MS Palatia (1928)

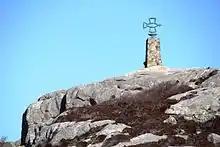
The memorial monument of MS Palatia, Pax by the Lindesnes Lighthouse, created by sculptor Arne Vinje Gunnerud

During the commemoration of the 50th anniversary of the end of the Second World War in Europe, the municipality of Lindesnes held a memorial service on 6 May 1995 in remembrance of the "Palatia" disaster. An exhibition with art and items relating to "Palatia" was also displayed.